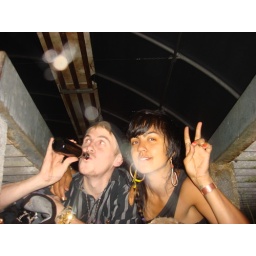
sleeping in a green house, first night in italy